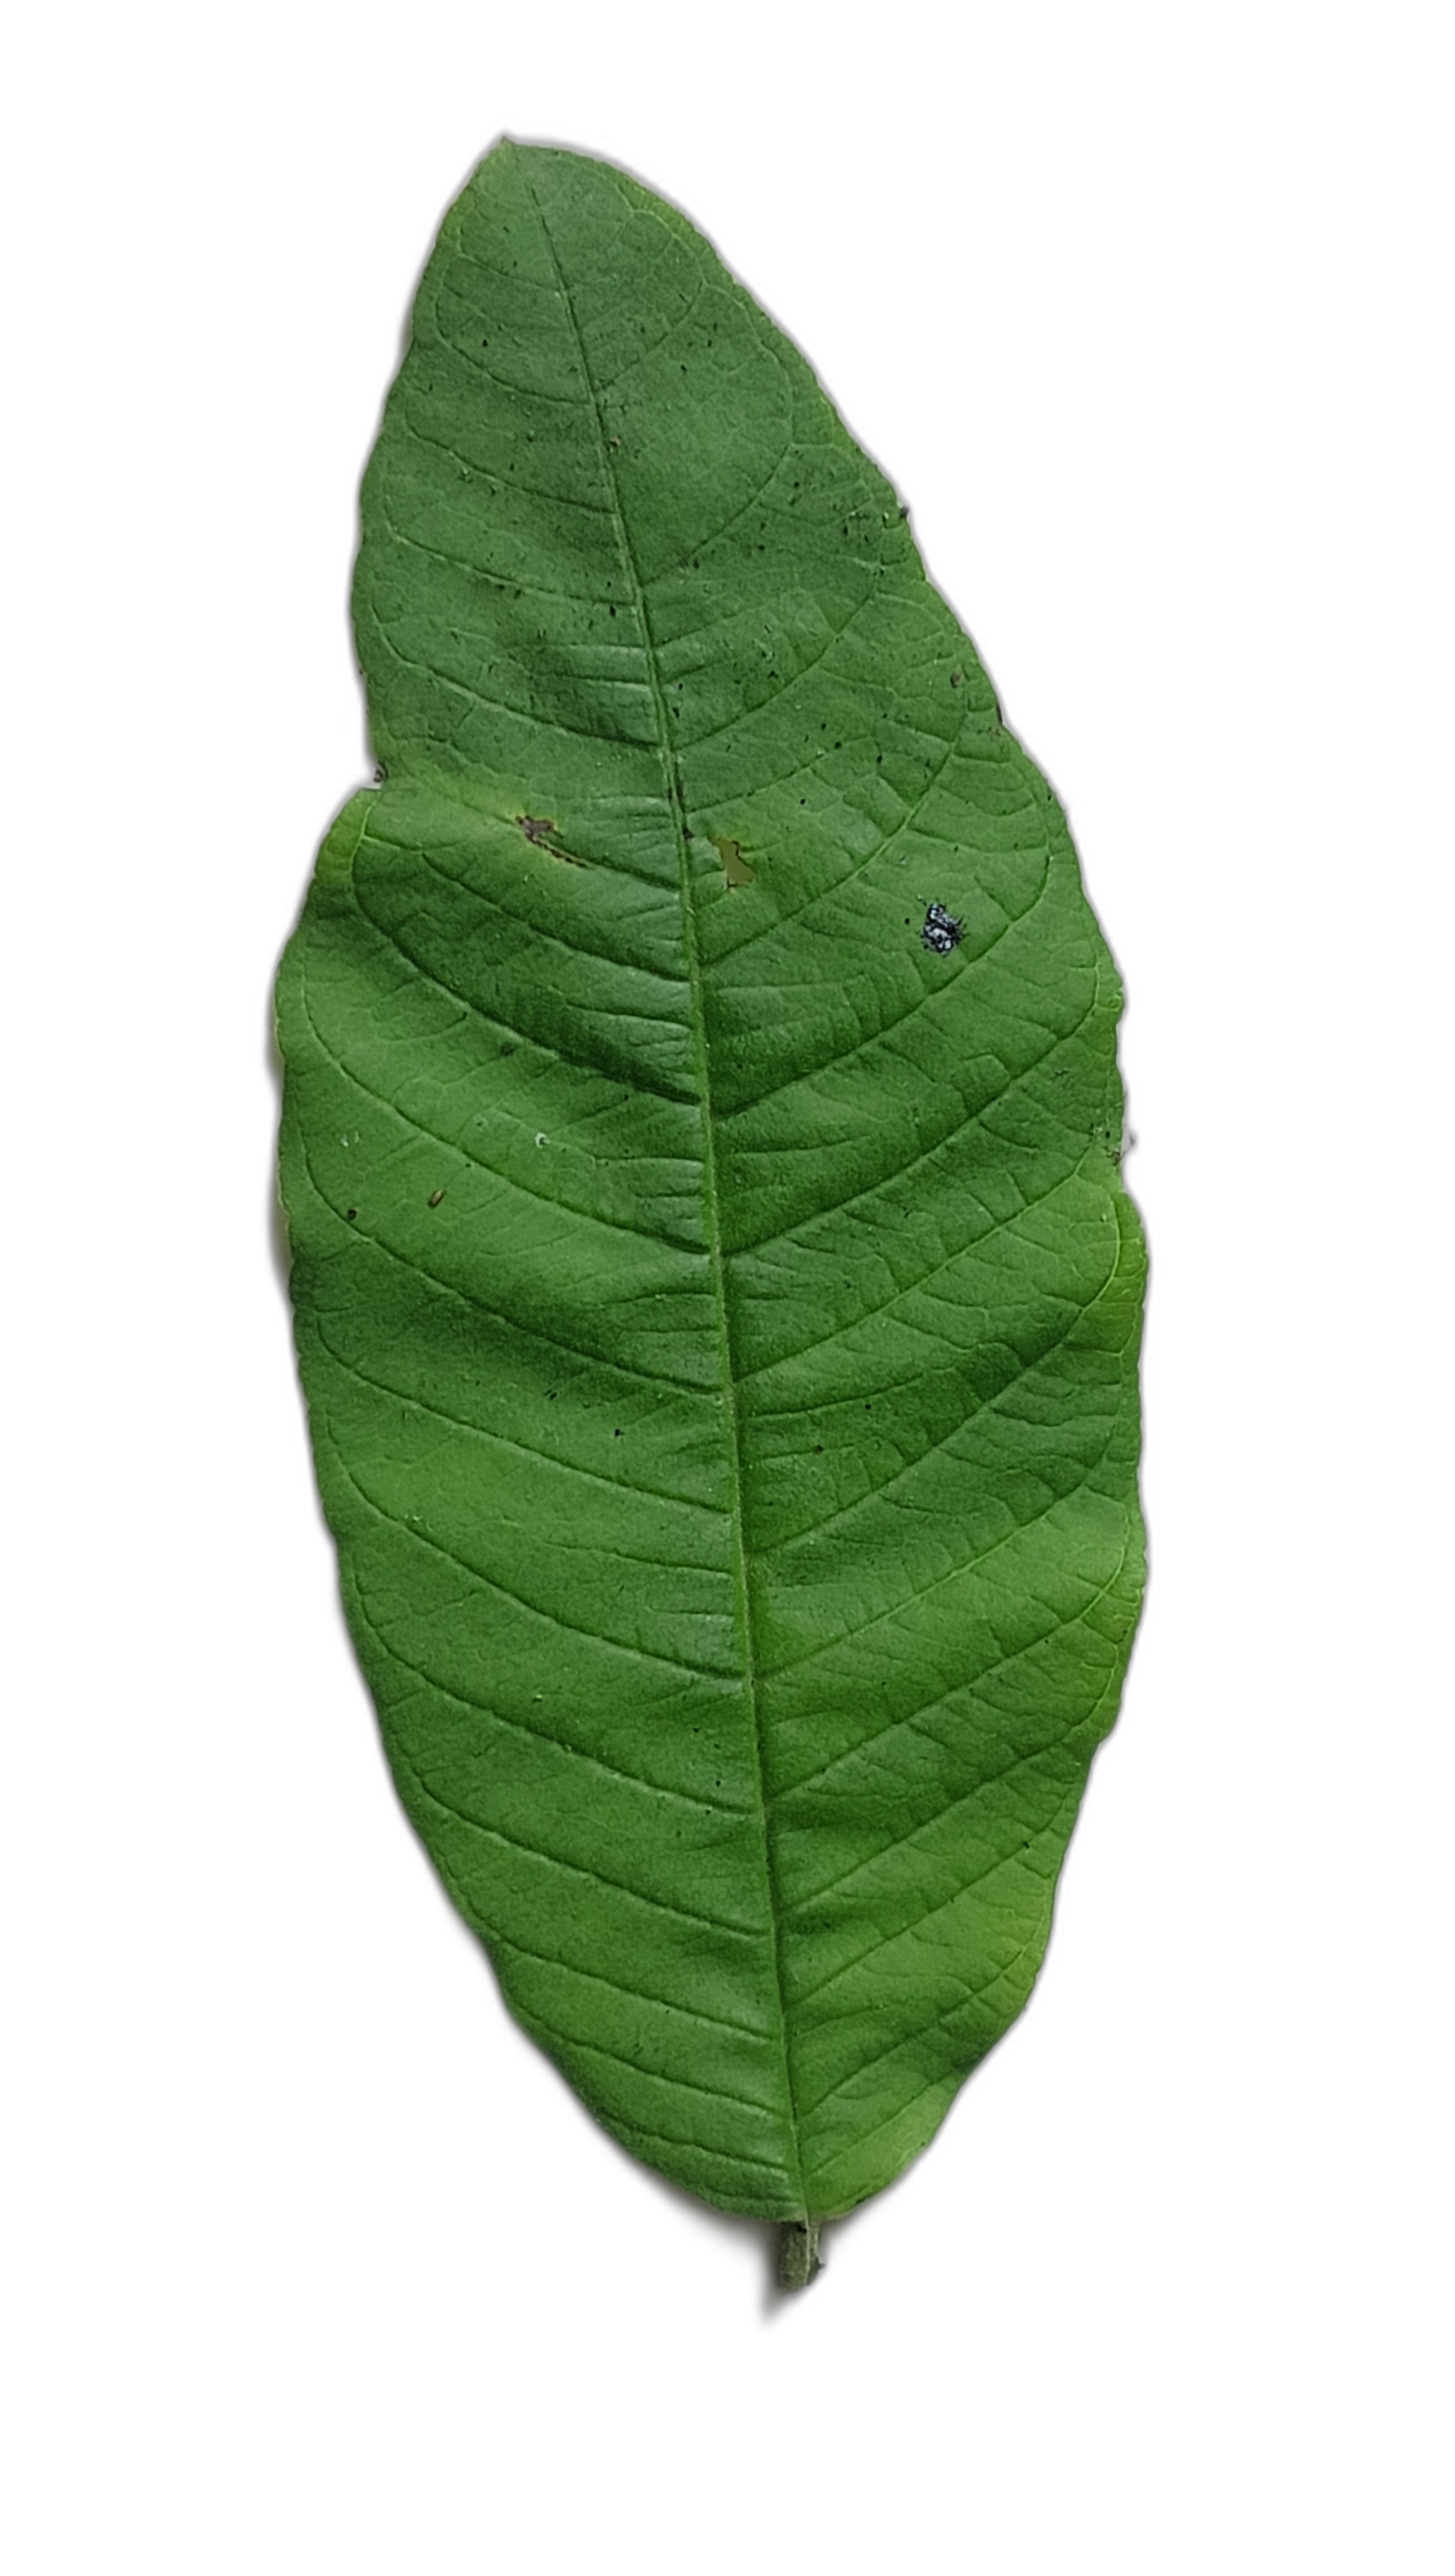
Plant part: leaf
Disease: Healthy